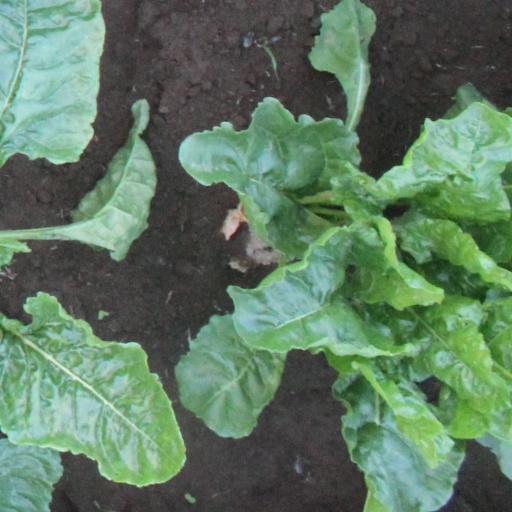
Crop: sugar beet